History of the horse in Britain

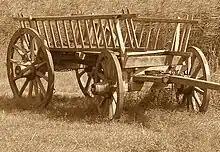
Four-wheeled wagon

King Edward III of England (1312 – 1377) imported 50 Spanish stallions, and three "great horses" from France. He was a passionate supporter of hunting, the tournament, and horse racing, in which Spanish horses known as "running horses" were then primarily involved.